Emilio Aguinaldo

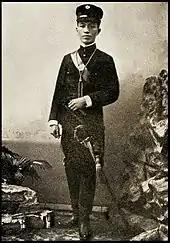
Aguinaldo in military uniform

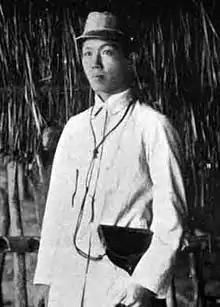
Aguinaldo as a Generalissimo, Commander-In-Chief of all Philippine Forces.

On January 1, 1895, Aguinaldo became a Freemason, joining Pilar Lodge No. 203, Imus, Cavite by the codename "Colon".